Bajadasaurus

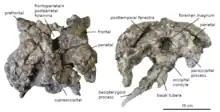
Two pieces of fossilized bone from the head of the dinosaur

The braincase is mostly hidden from view by overlying bones; only the (rear part) is exposed. The uppermost bone of the occipital region is the , which in "Bajadasaurus" was completely fused to the bone below and featured a distinct and narrow longitudinal ridge, the . The , a pair of openings between the parietal and the occipital region, were extended medially (towards the mid-plane of the skull), which is an autapomorphy of "Bajadasaurus" (a unique feature not found in closely related genera). The , which articulated with the first vertebra of the neck, was wider than it was high. Its rear surface was not wider than its neck, which was different from "Amargasaurus" and "Dicraeosaurus". The , which formed part of the underside of the braincase, had a pair of gracile bony extensions, the , which extended forwards and downwards to articulate with the pterygoid of the palate, bracing the braincase against the latter. An autapomorphy of the genus, these processes were longer and more slender than in "Dicraeosaurus" and "Amargasaurus", being more than six times long than wide. The left and right pterygoids, the only elements of the palate that were preserved, featured a smooth crest that received the basipterygoid processes.